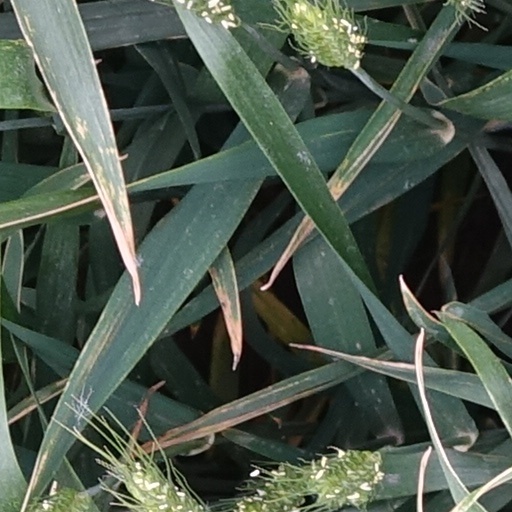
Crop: wheat